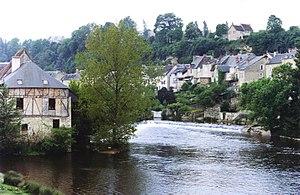
Argenton-sur-Creuse est une commune française située dans le département de l'Indre, en région Centre-Val de Loire.